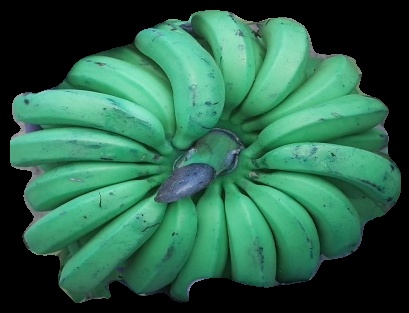
Variety: pachbale
Grade: grade2